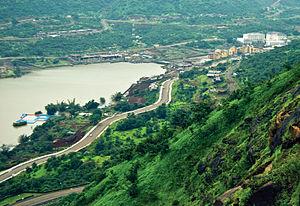
Lavasa est située en Inde, près de Pune. C'est la première grande ville nouvelle privée, qui en réalité regroupera peut-être à terme cinq petites villes. Elle est stylistiquement basée sur la ville italienne de Portofino, avec une rue et plusieurs bâtiments portant le nom de cette ville.